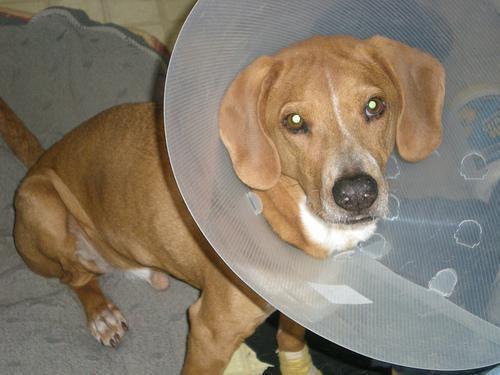
redbone